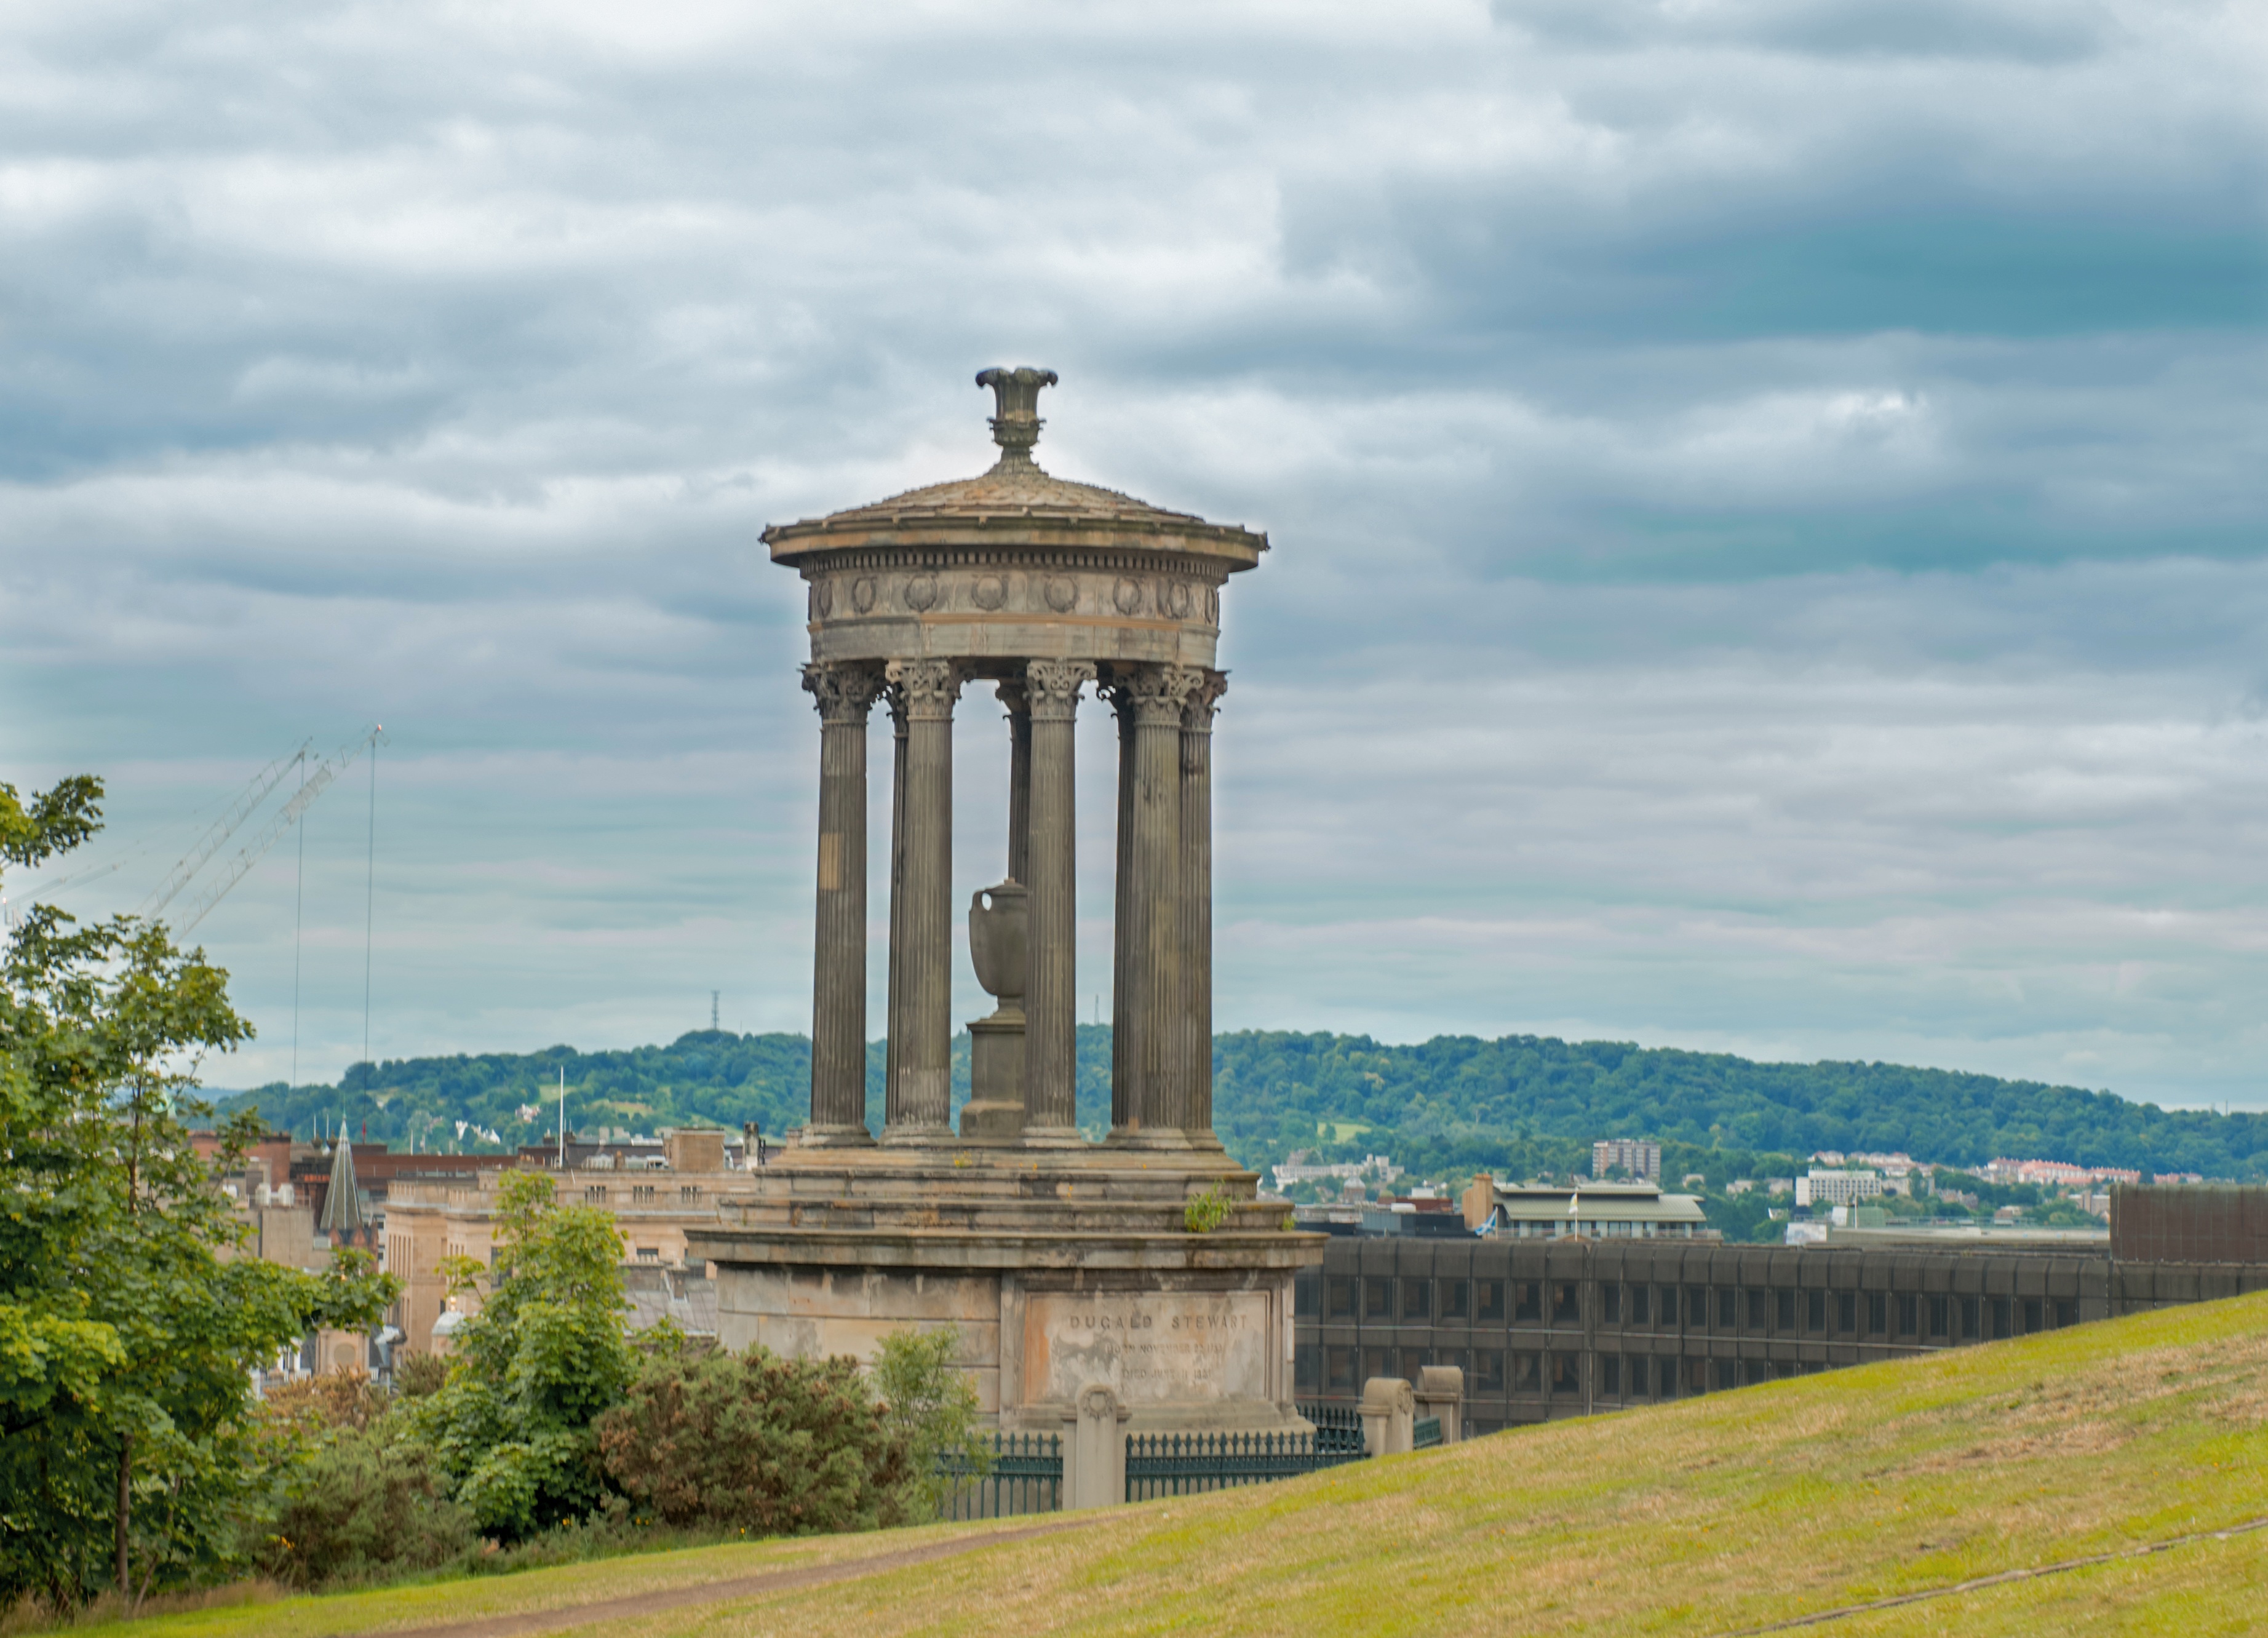
architecture, structure, hill, old, monument, pillar, tower, landmark, tourism, scotland, heritage, edinburgh, philosopher, control tower, dugald stewart monument, dugald, stewart